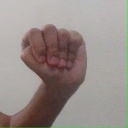
अक्षर: ठ